Bad Trip (film)

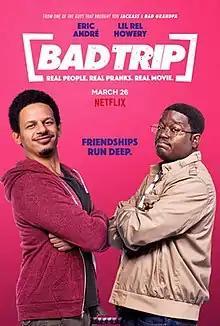
Official poster

Bad Trip is a 2021 American hidden camera comedy film directed by Kitao Sakurai. The film follows two best friends (Eric André and Lil Rel Howery) who take a road trip from Florida to New York City so one of them can declare his love for his high school crush (Michaela Conlin), all the while being chased by the other's criminal sister (Tiffany Haddish), whose car they have stolen for the trip.